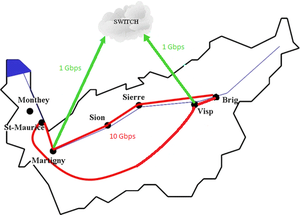
Plan épine dorsal 10 G VSnet
VSnet est un réseau de télécommunication en fibre optique qui relie six points d'accès en Valais par une épine dorsale à haut débit basée sur des fibres optiques. De nombreuses institutions de recherches sont reliés à ce réseau.